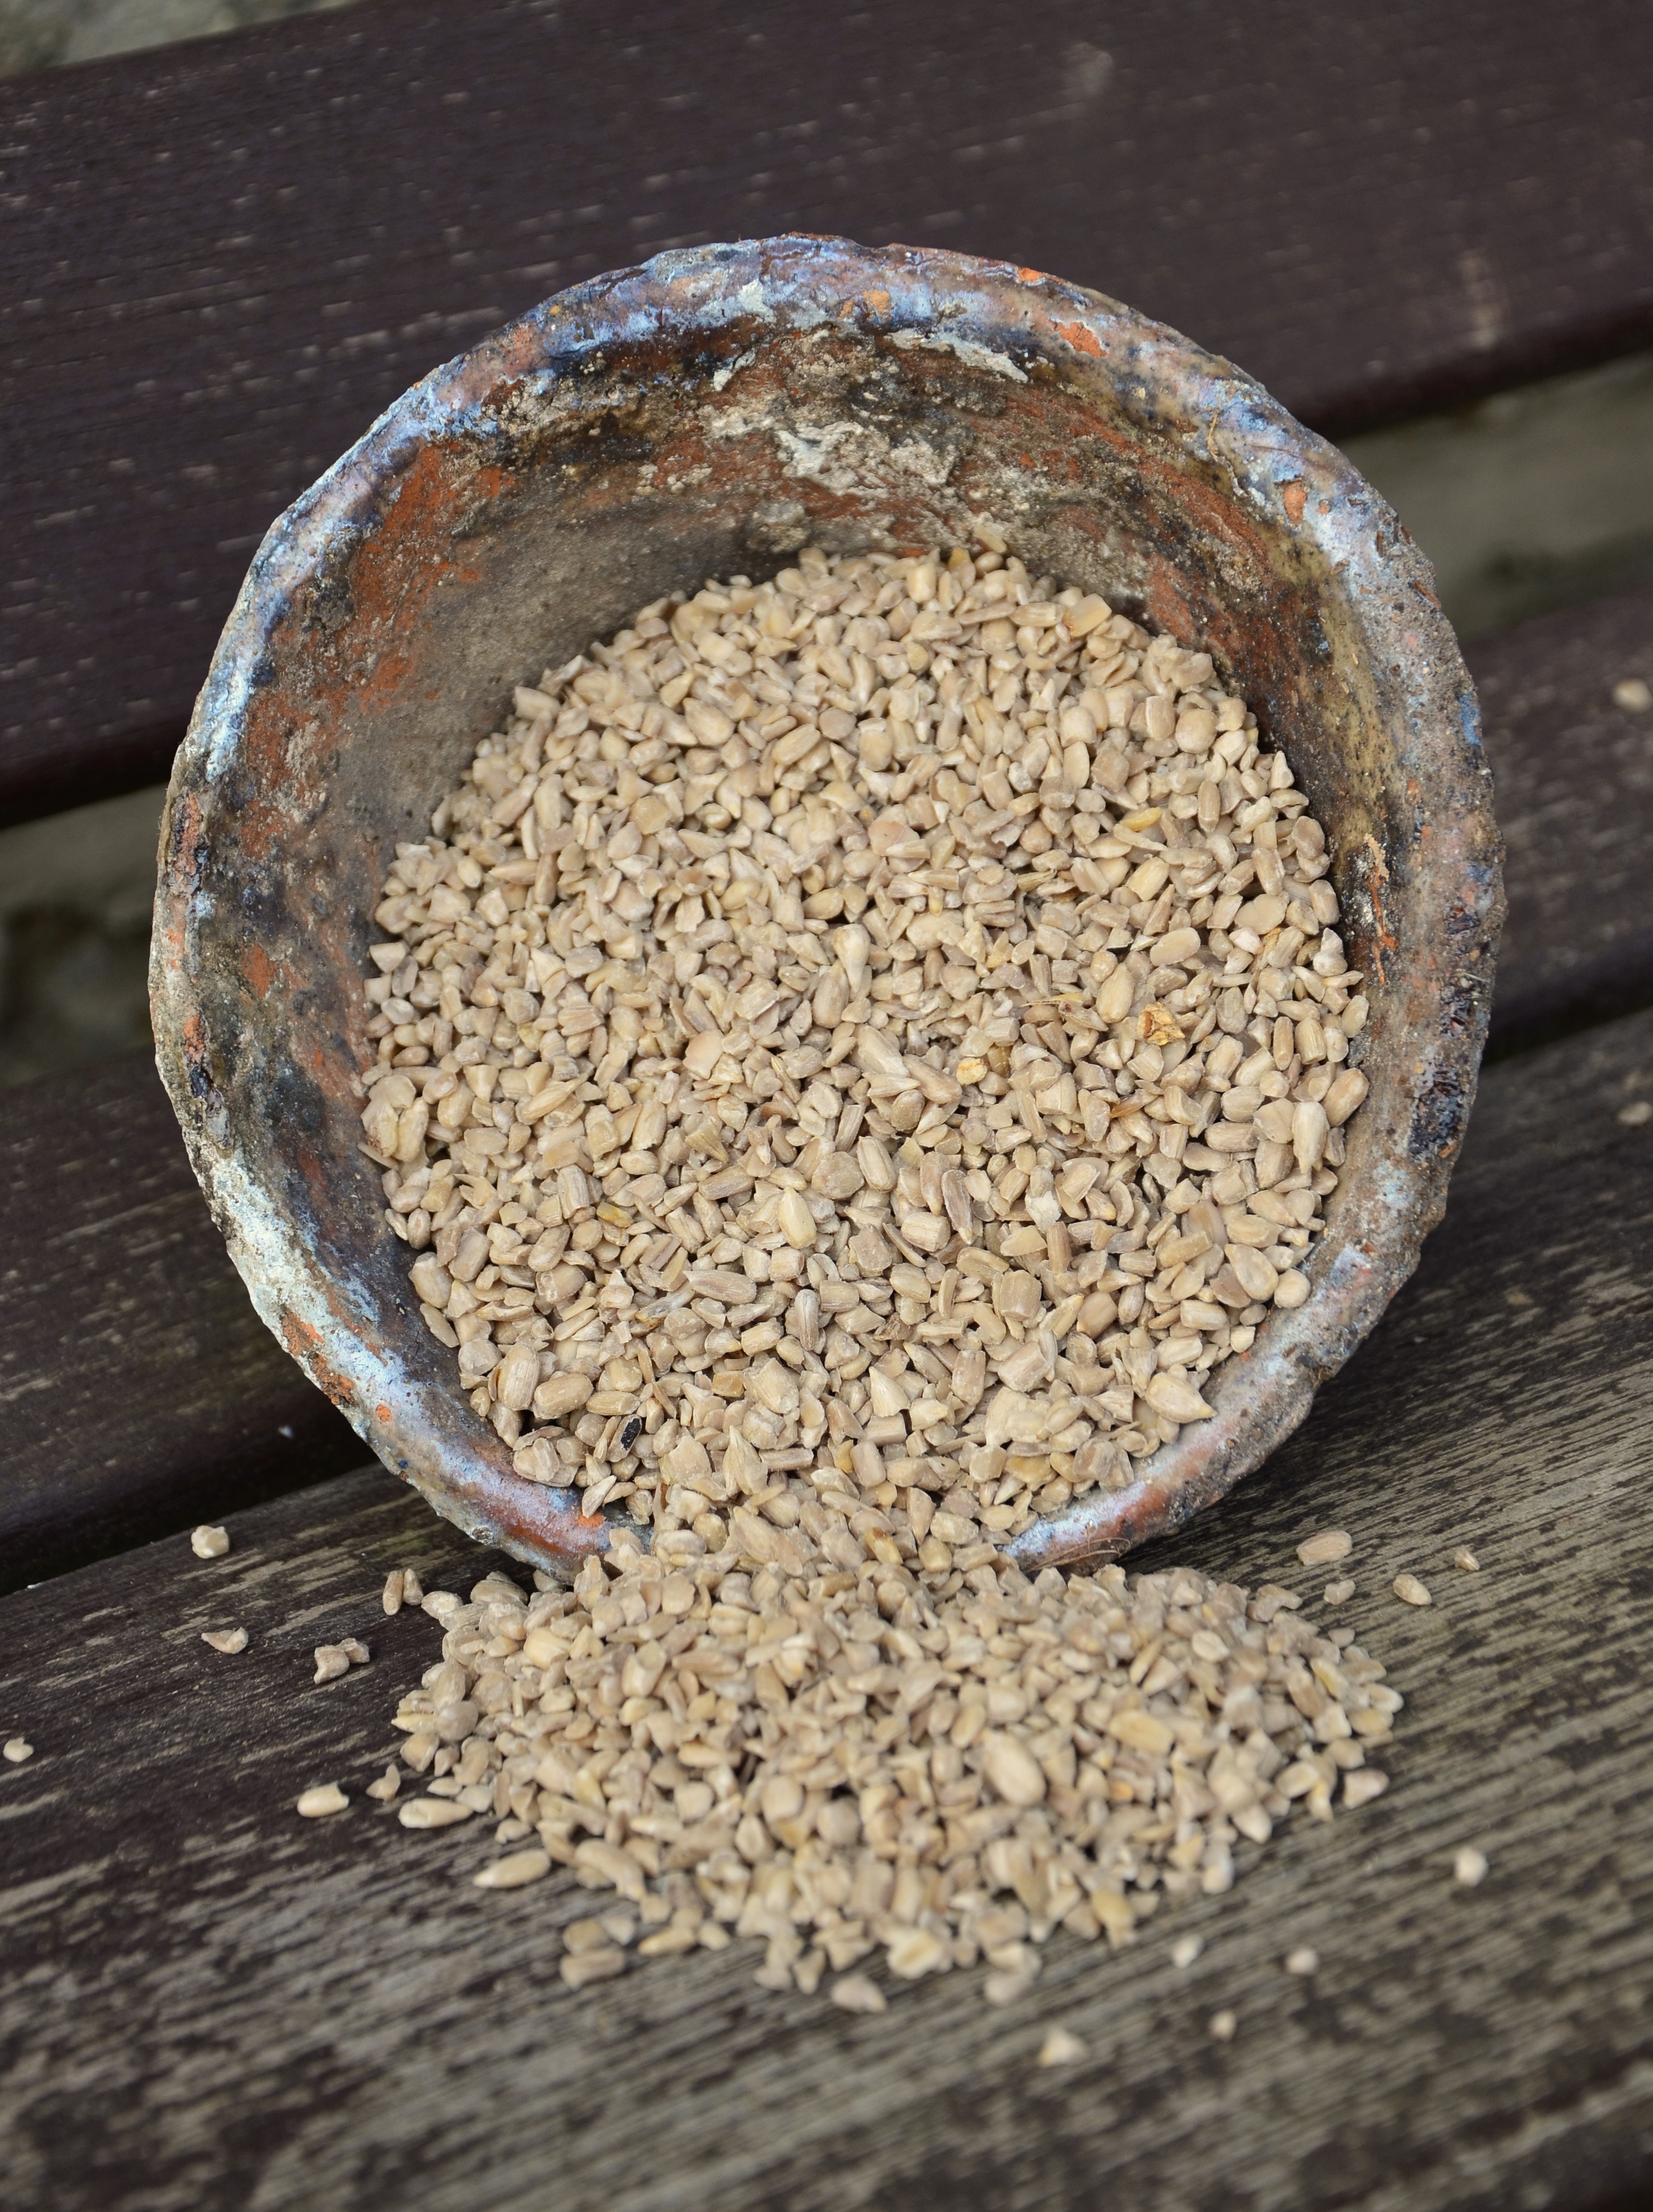
food, produce, crop, soil, agriculture, bird seed, sunflower seeds, cores, sunflower seed, grass family, hulled sunflower seeds